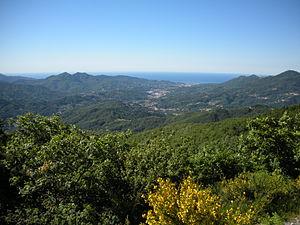
Le val Polcevera est l'une des principales vallées de la ville métropolitaine de Gênes en Ligurie. Elle tient son nom du torrent du même nom, un des deux fleuves qui, avec le Bisagno qui traverse la vallée homonyme, délimitent, à l'ouest et à l'est, le centre historique de Gênes et se jettent dans la mer de Ligurie.